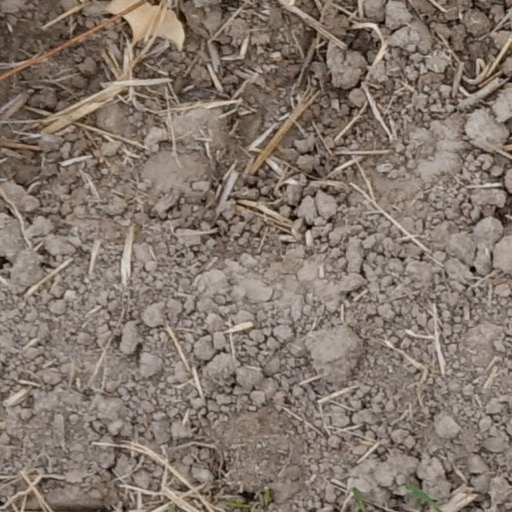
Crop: wheat